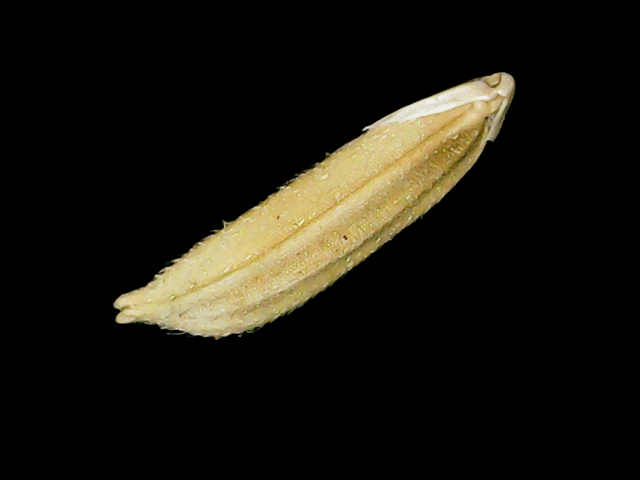
Rice variety: Binadhan07